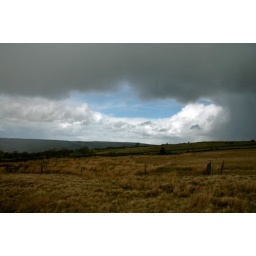
A patch of blue sky surrounded by grey clouds. Taken on the North York Moors. Nikon D70.